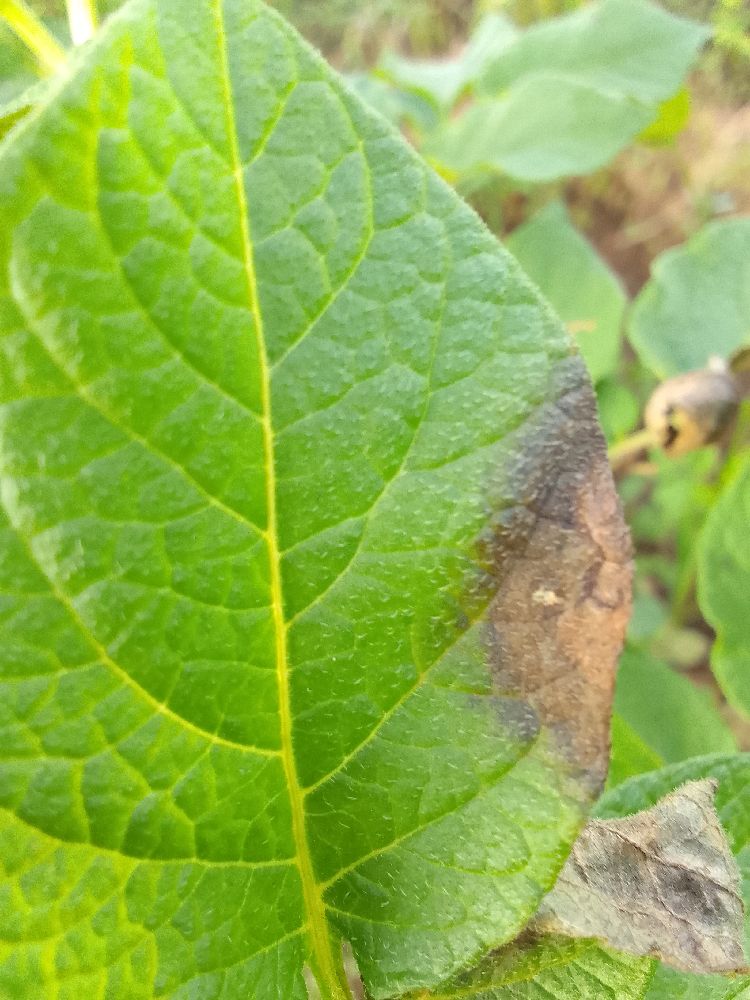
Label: Late blight